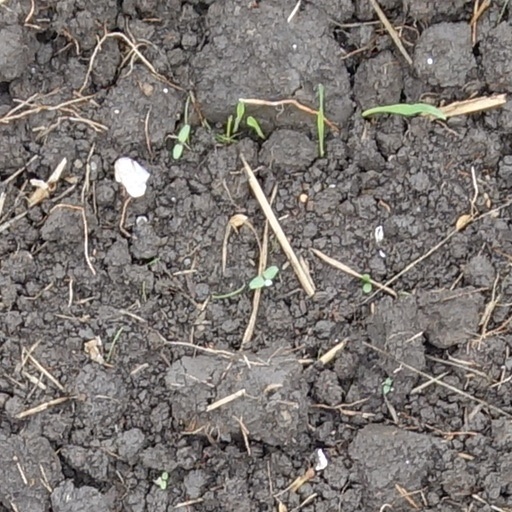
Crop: wheat